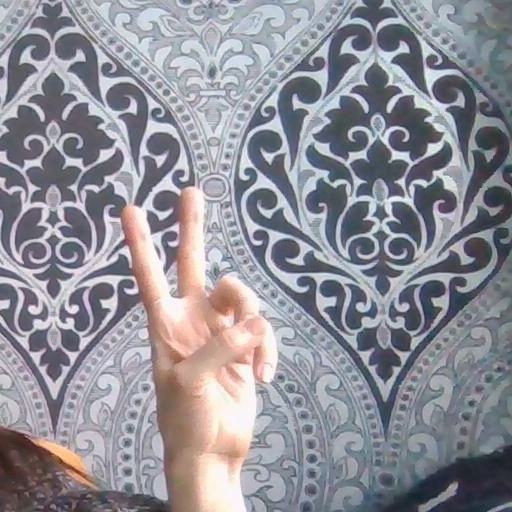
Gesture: peace